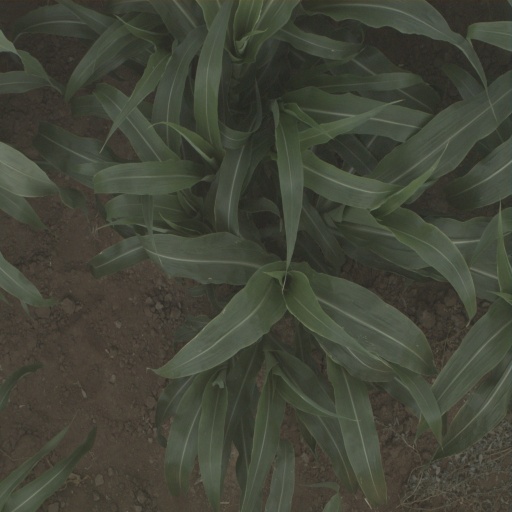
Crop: sorghum